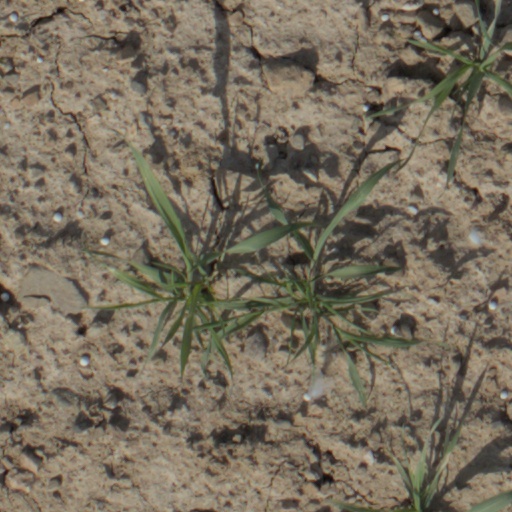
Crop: wheat